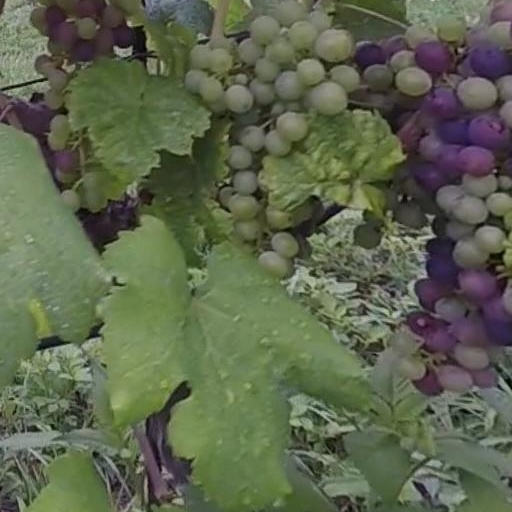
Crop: grape